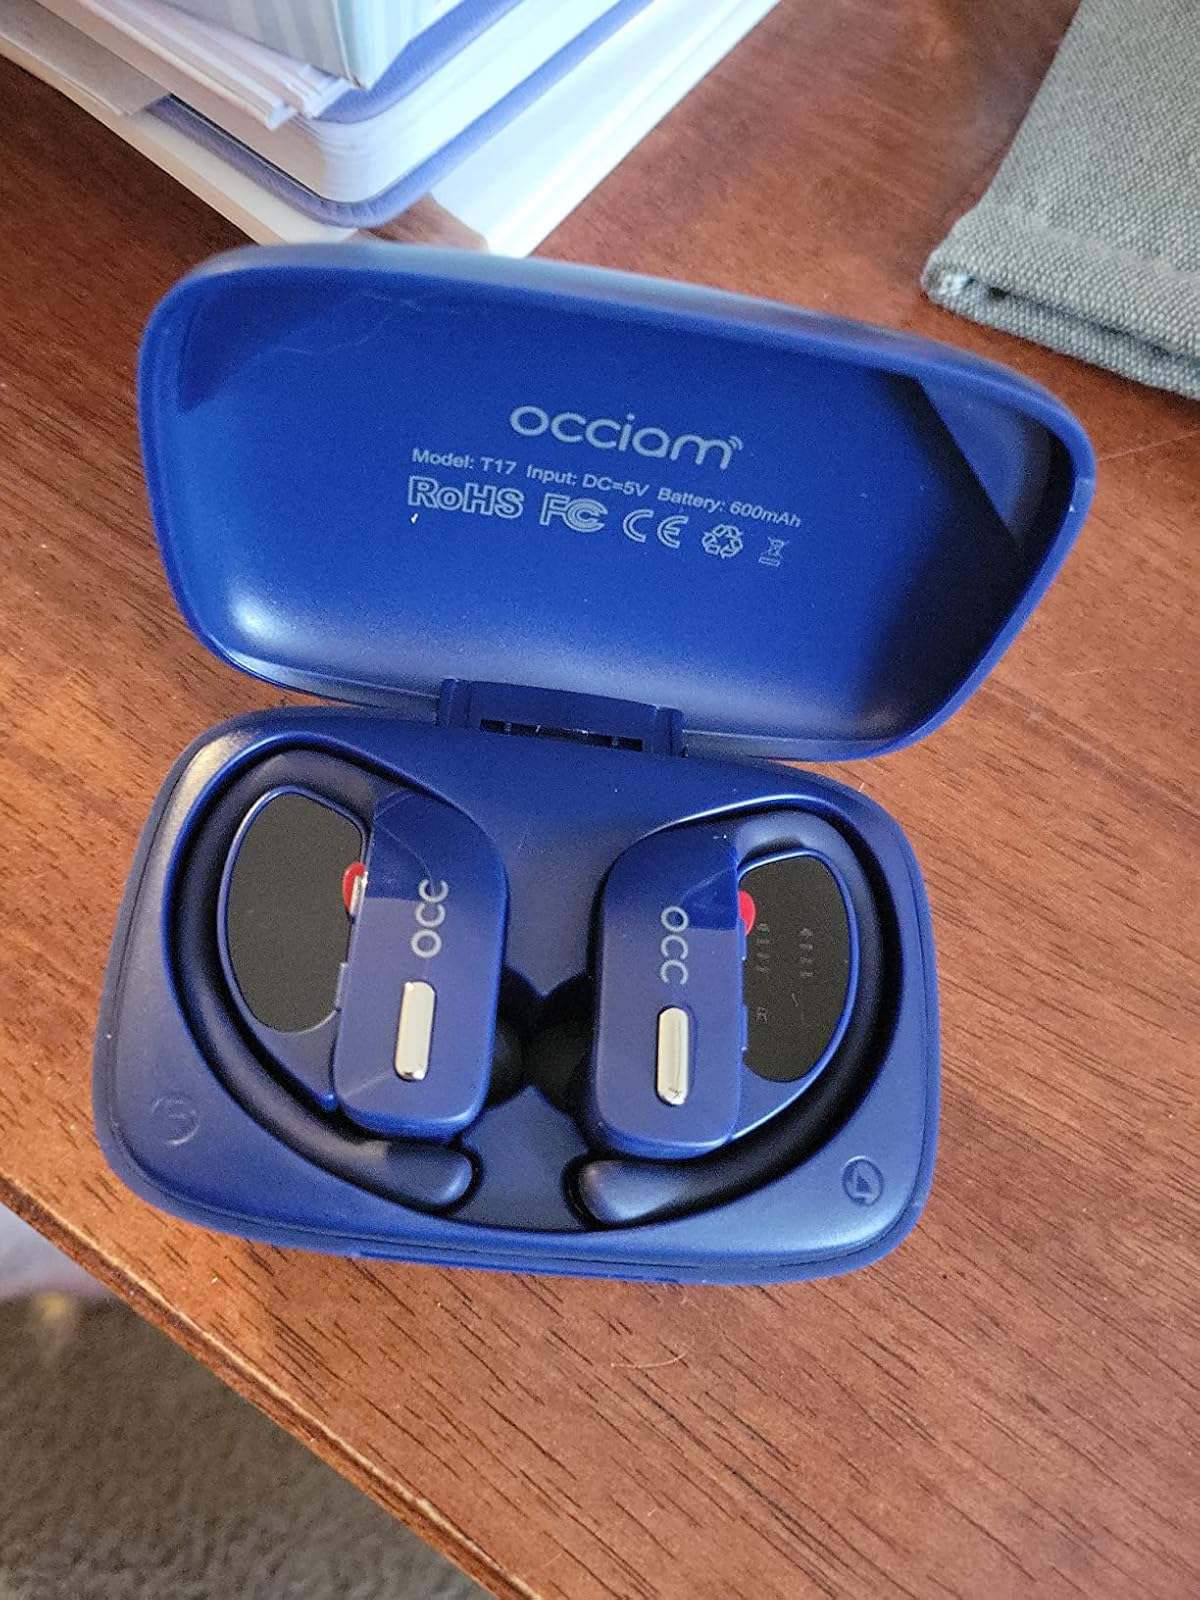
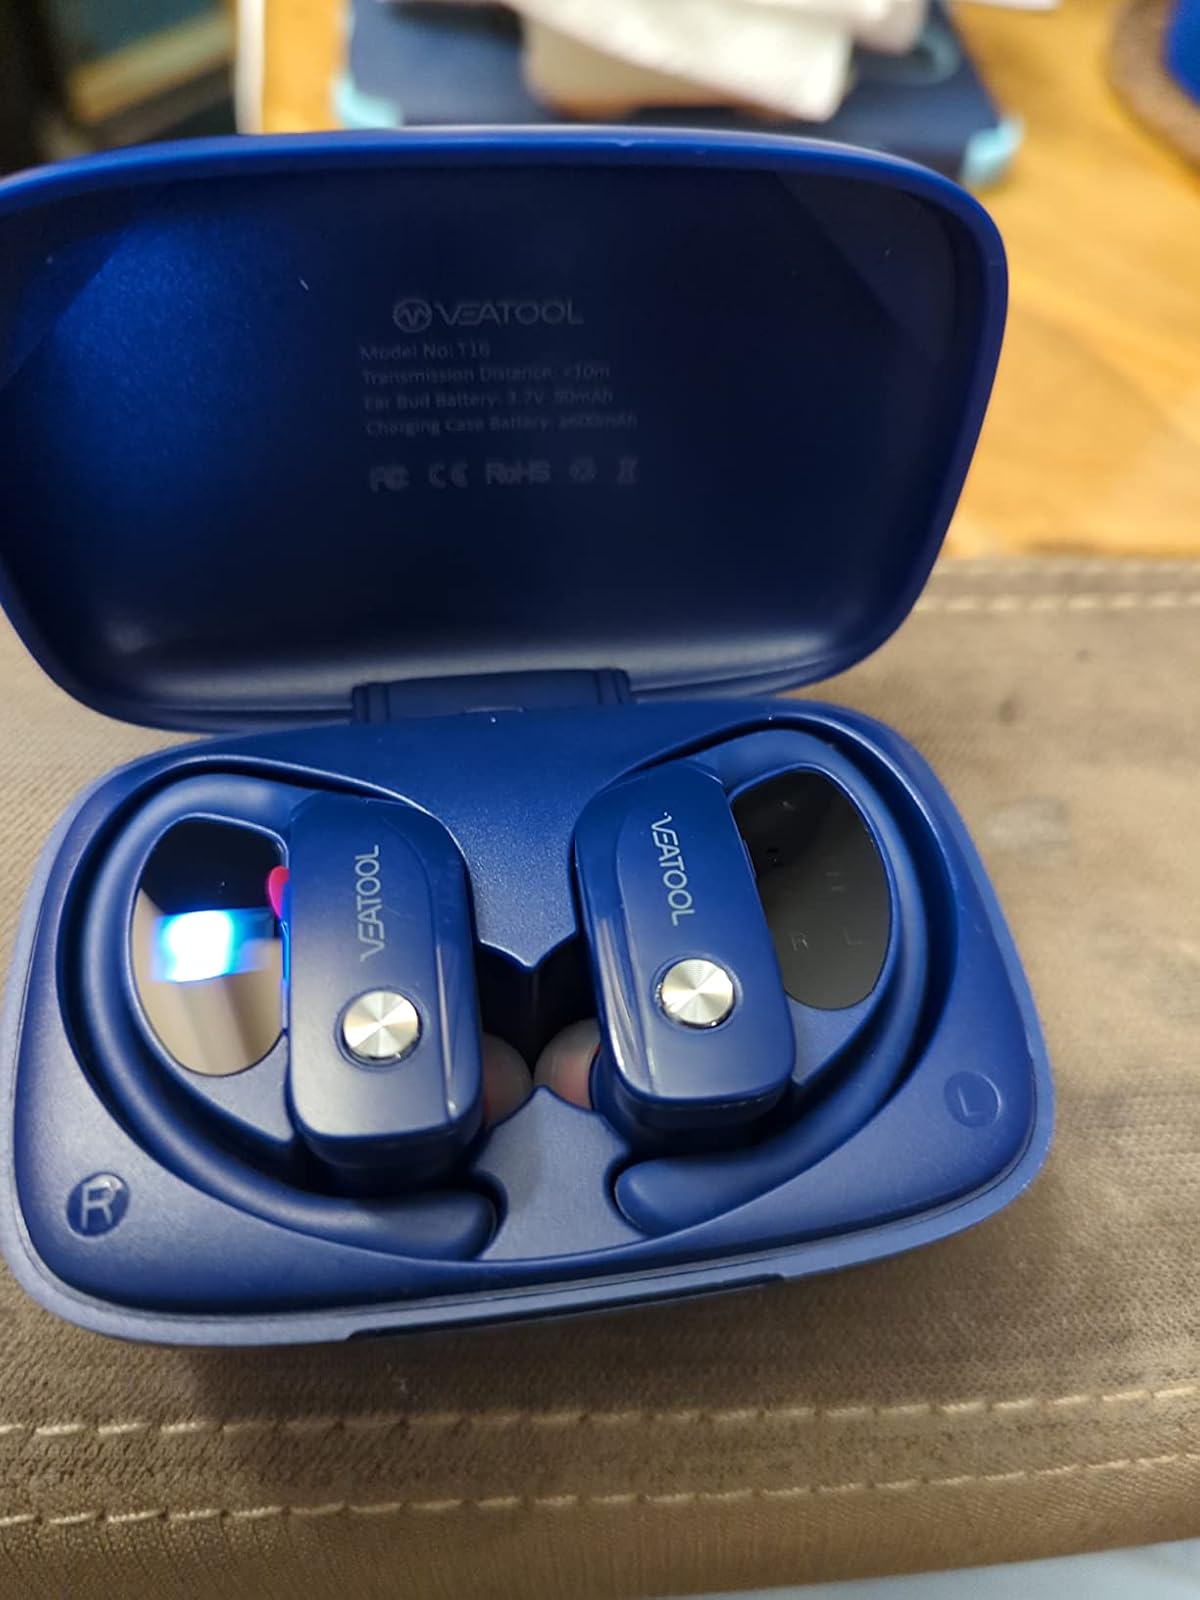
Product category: earbuds
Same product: no